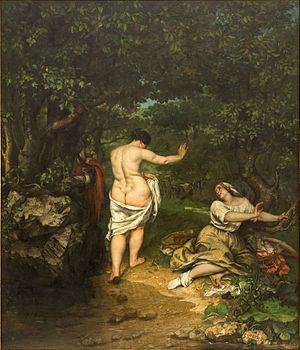
Gustave Courbet, né le 10 juin 1819 à Ornans et mort le 31 décembre 1877 à La Tour-de-Peilz, est un peintre et sculpteur français, chef de file du courant réaliste.
Les Baigneuses est un tableau peint par Gustave Courbet en 1853. L'œuvre fait scandale au Salon de 1853 par son caractère résolument provocateur, Courbet ayant décidé de se démarquer de la production officielle par ses envois, dont cette œuvre. Le tableau est unanimement attaqué par la critique, pour la nature négligée de la scène, le caractère massif du nu en opposition avec les canons officiels. Acheté par le collectionneur et ami de Courbet Alfred Bruyas, cet achat permet à l'artiste de devenir indépendant financièrement et artistiquement. Le tableau fait partie des collections du musée Fabre de Montpellier.